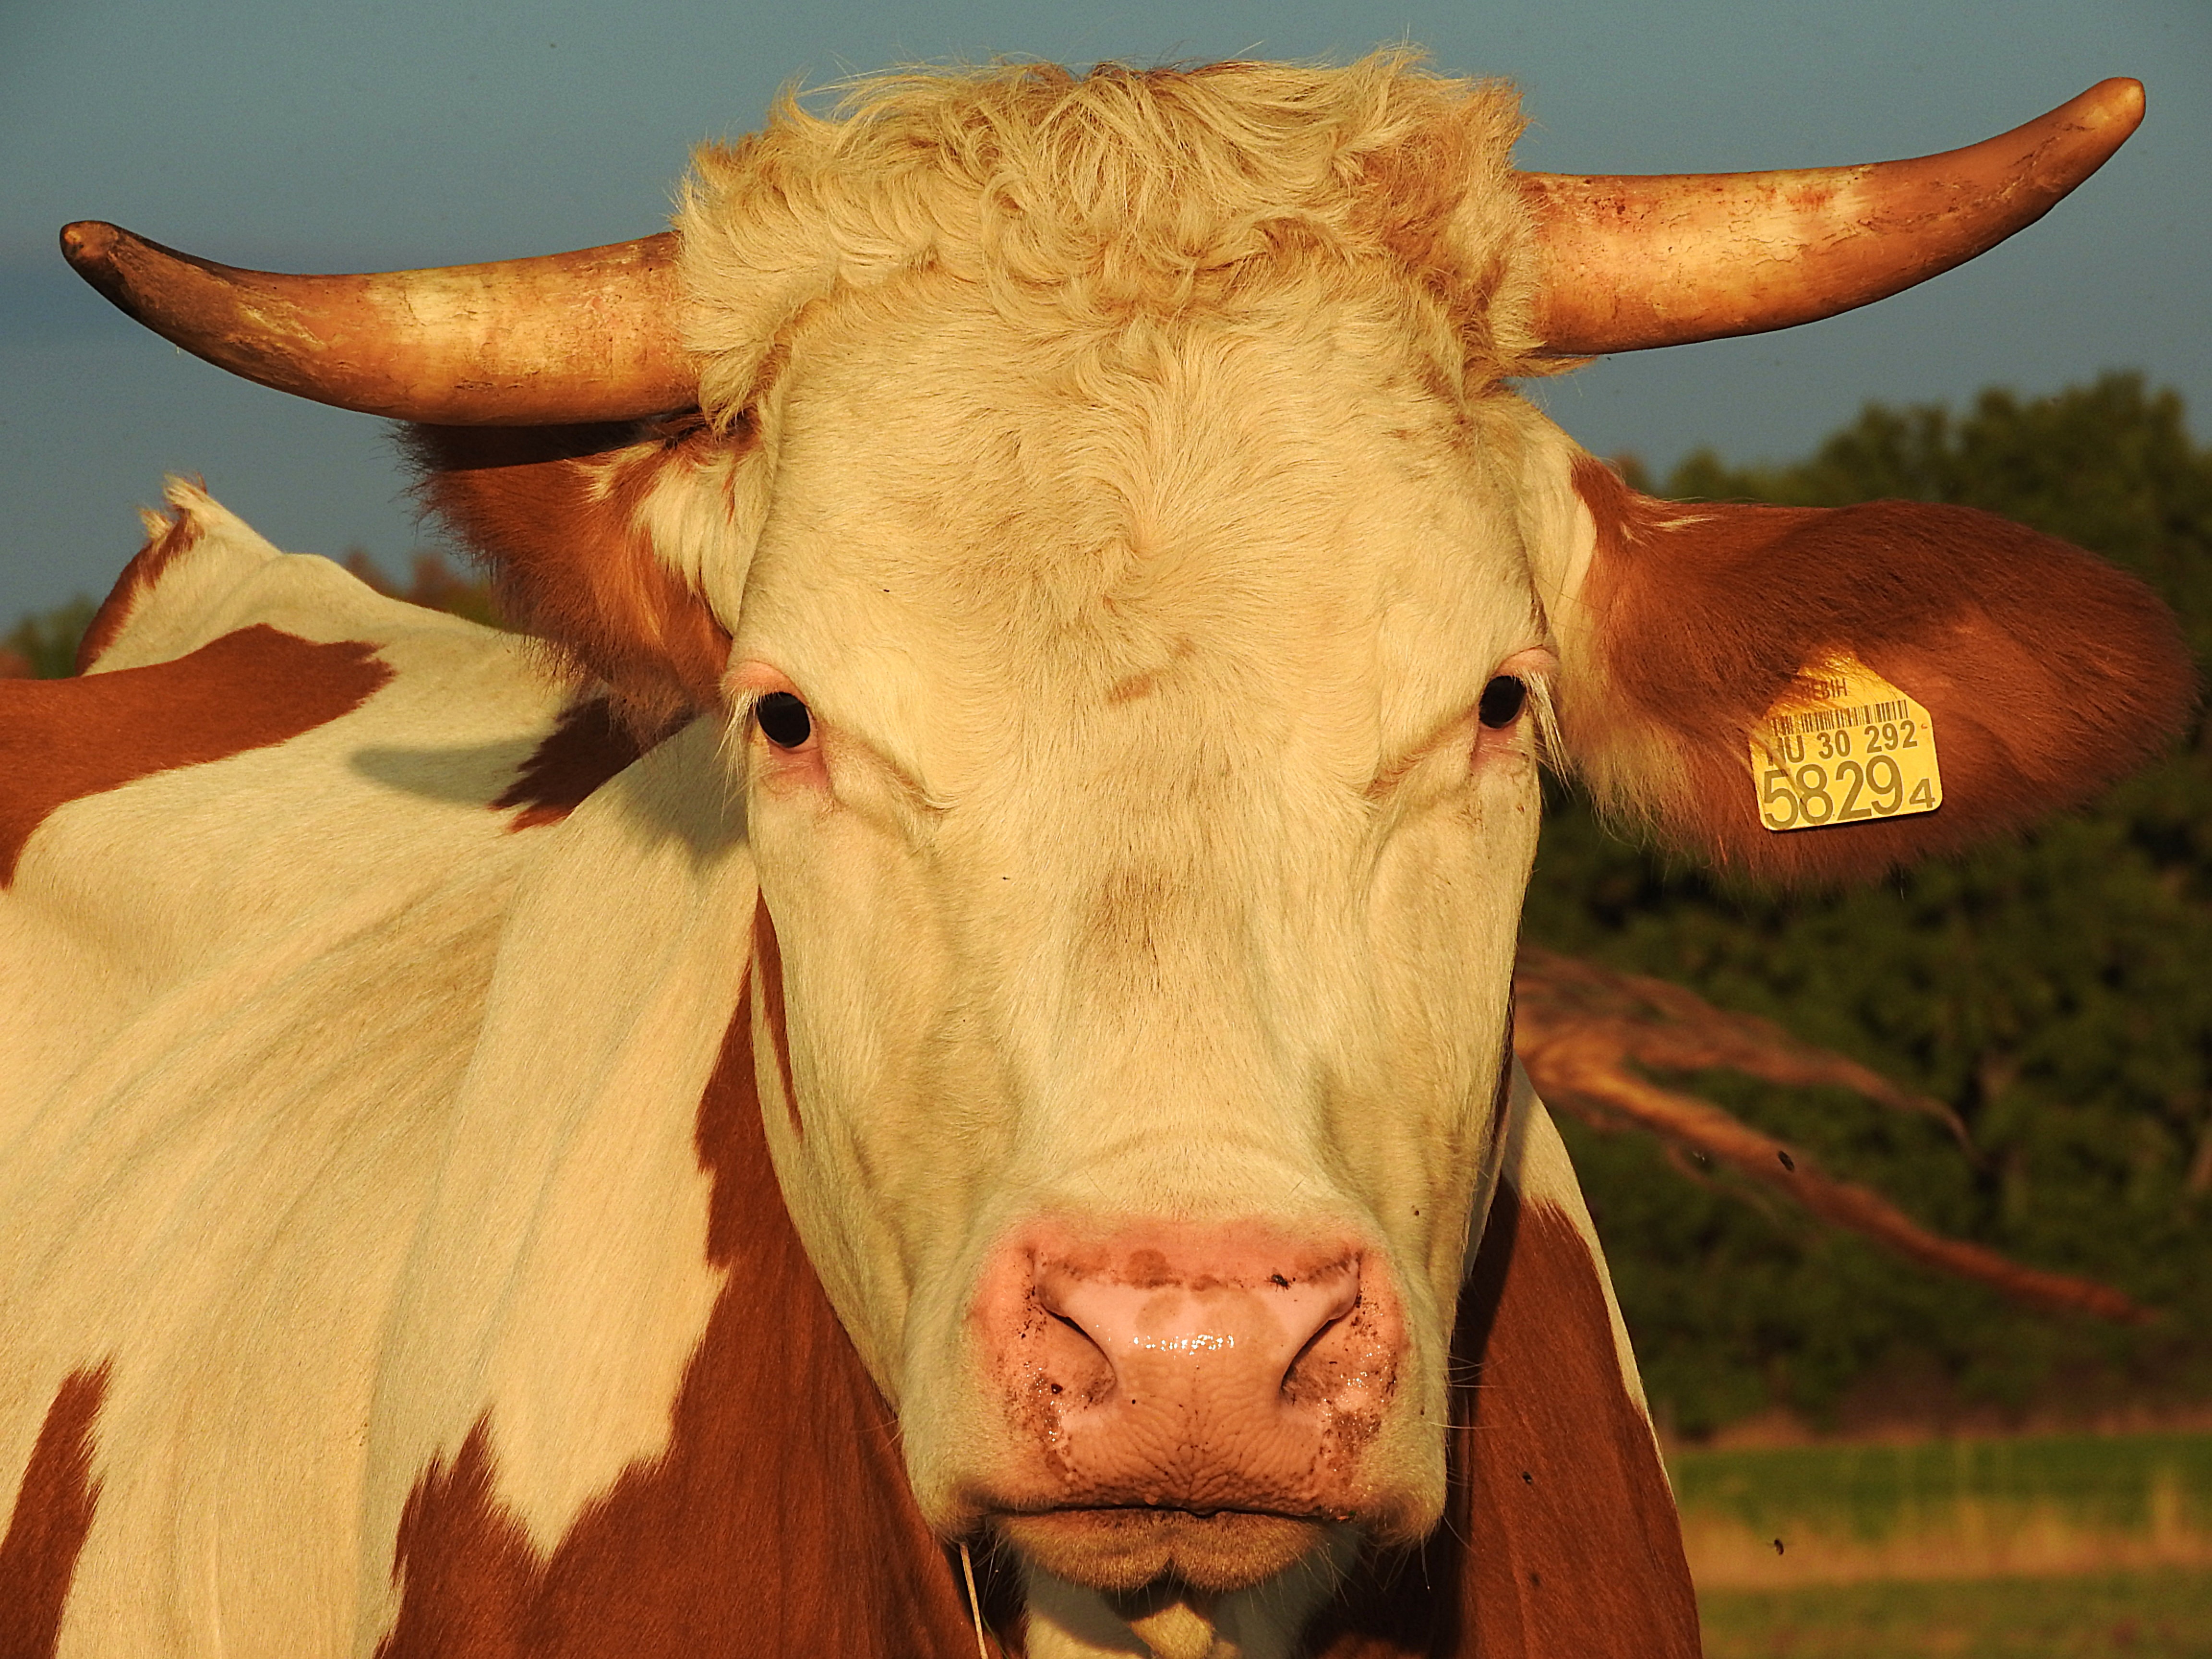
horn, food, cow, pasture, livestock, mammal, beef, bull, vertebrate, ox, simmental cattle, dairy cow, cattle like mammal, cow goat family, texas longhorn